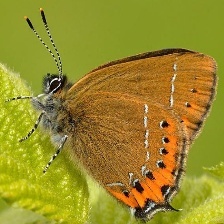
Species: BLACK HAIRSTREAK
Butterfly family (ImageNet category): lycaenid_butterfly